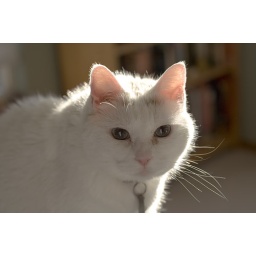
Our girl kitty in her favorite spot - anywhere there is sun, 2/26/2010.